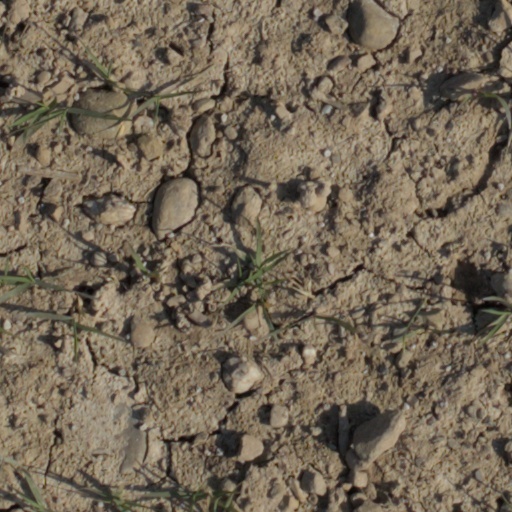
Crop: wheat